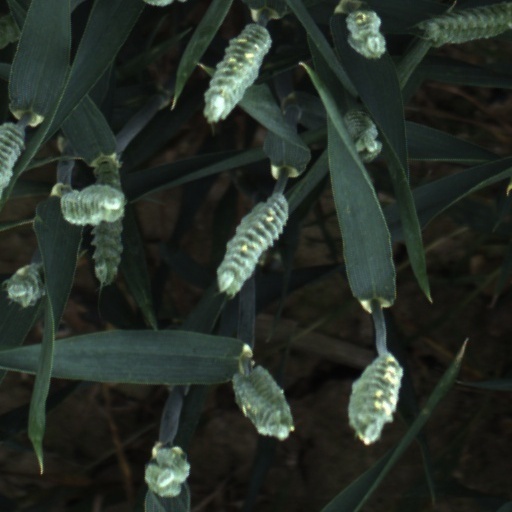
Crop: wheat